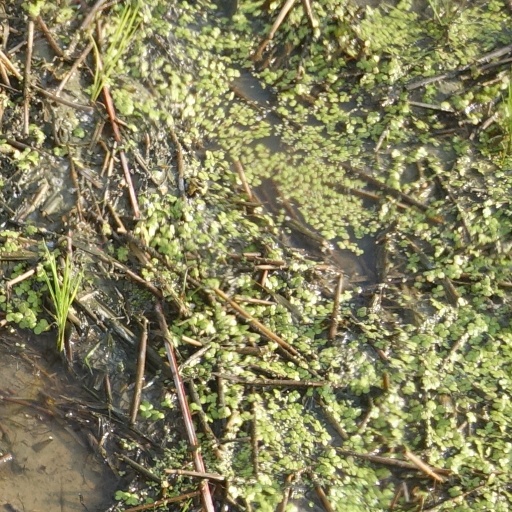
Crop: rice